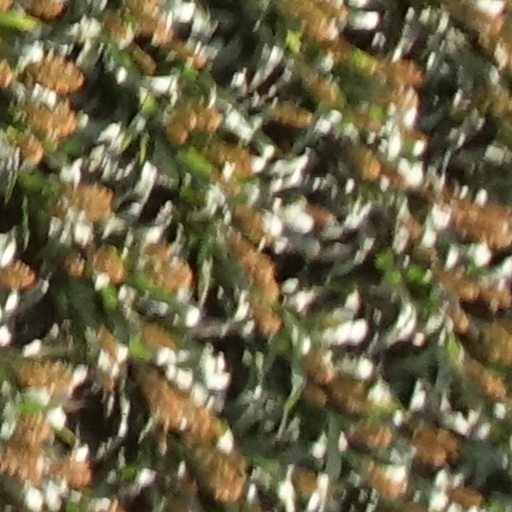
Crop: sorghum